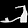
Label: Sandal